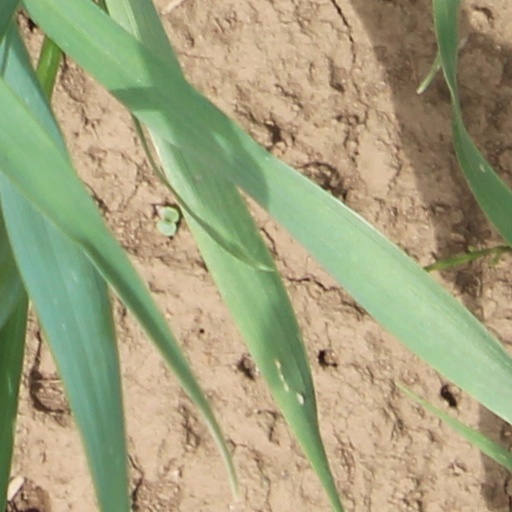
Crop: wheat